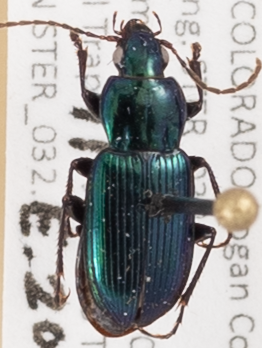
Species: Poecilus scitulus
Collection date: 2015-06-11
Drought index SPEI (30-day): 1.058
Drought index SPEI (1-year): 1.69
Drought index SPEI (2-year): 1.45